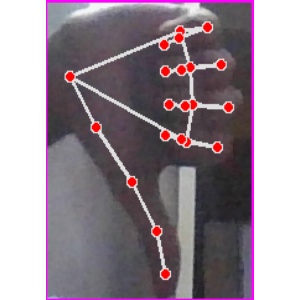
अक्षर: फ